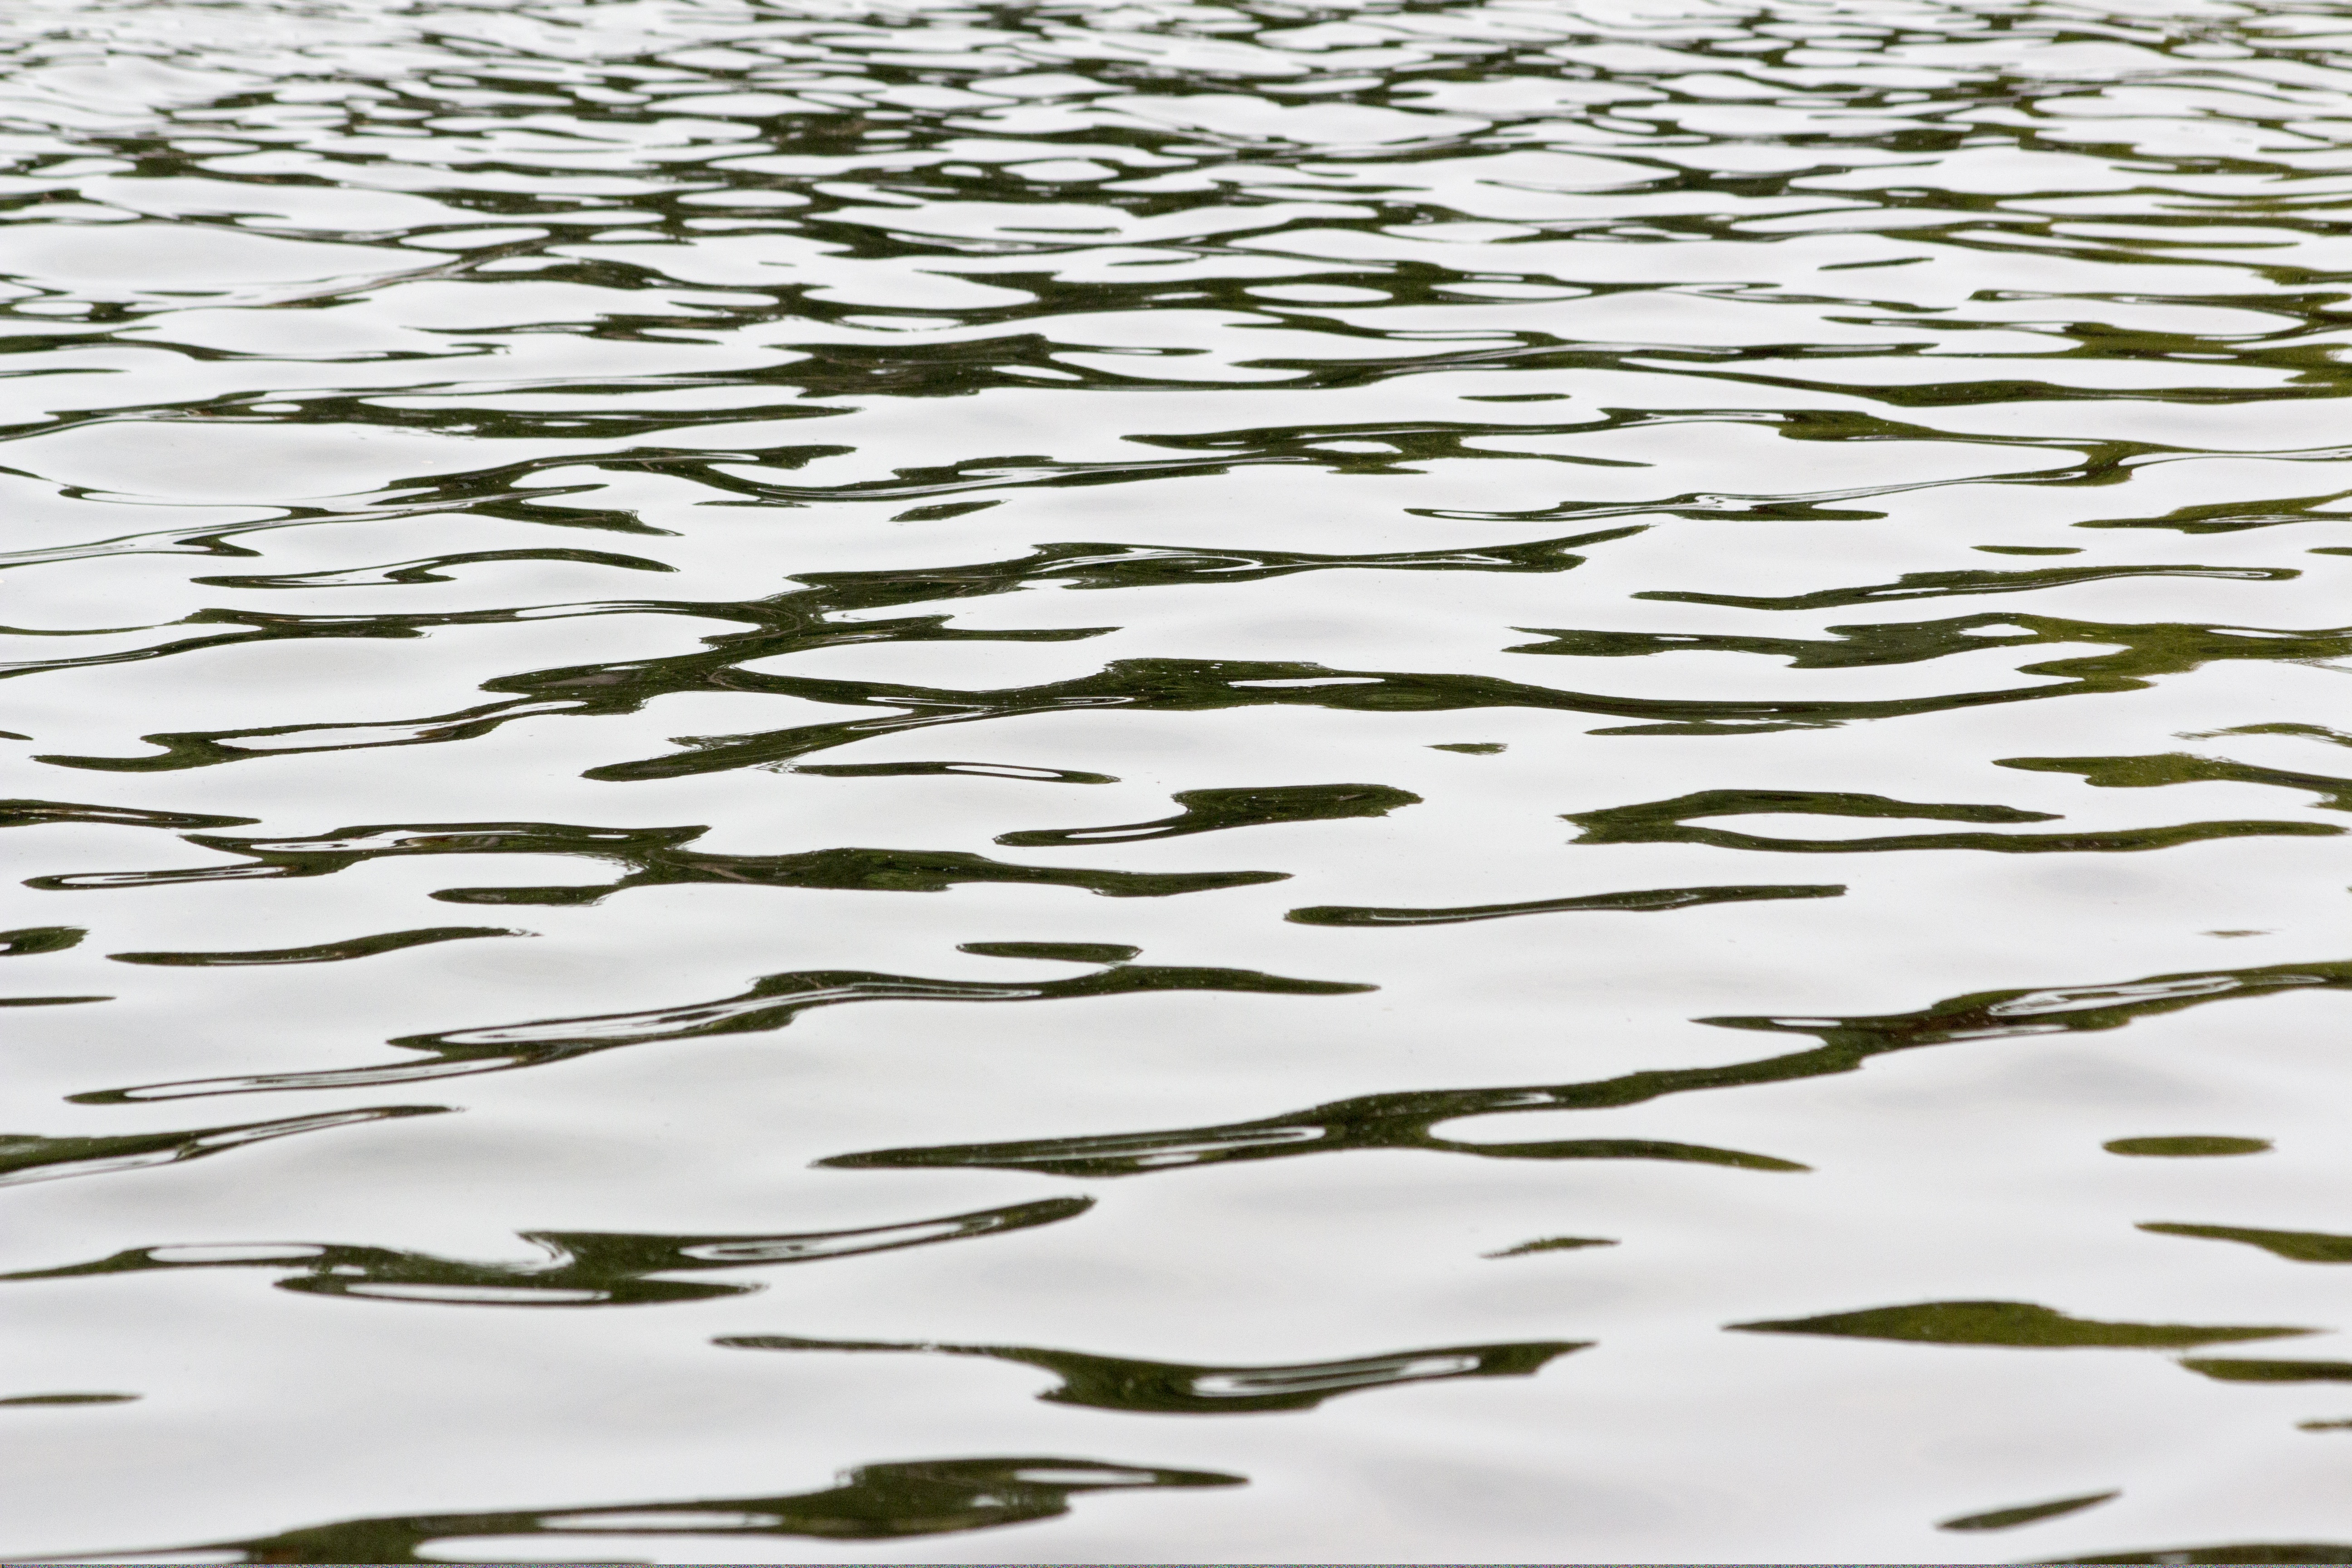
water, grass, marsh, liquid, texture, leaf, lake, wet, pond, reflection, background, design, wetland, habitat, backdrop, ecosystem, water background, water texture, textured backgrounds, grass family, abstract wave